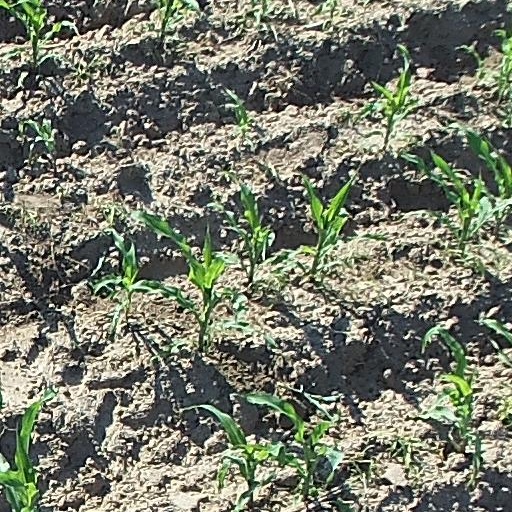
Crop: maize; corn